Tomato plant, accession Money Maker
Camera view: horizontal (90 deg, fisheye); turntable rotation: 270 degrees
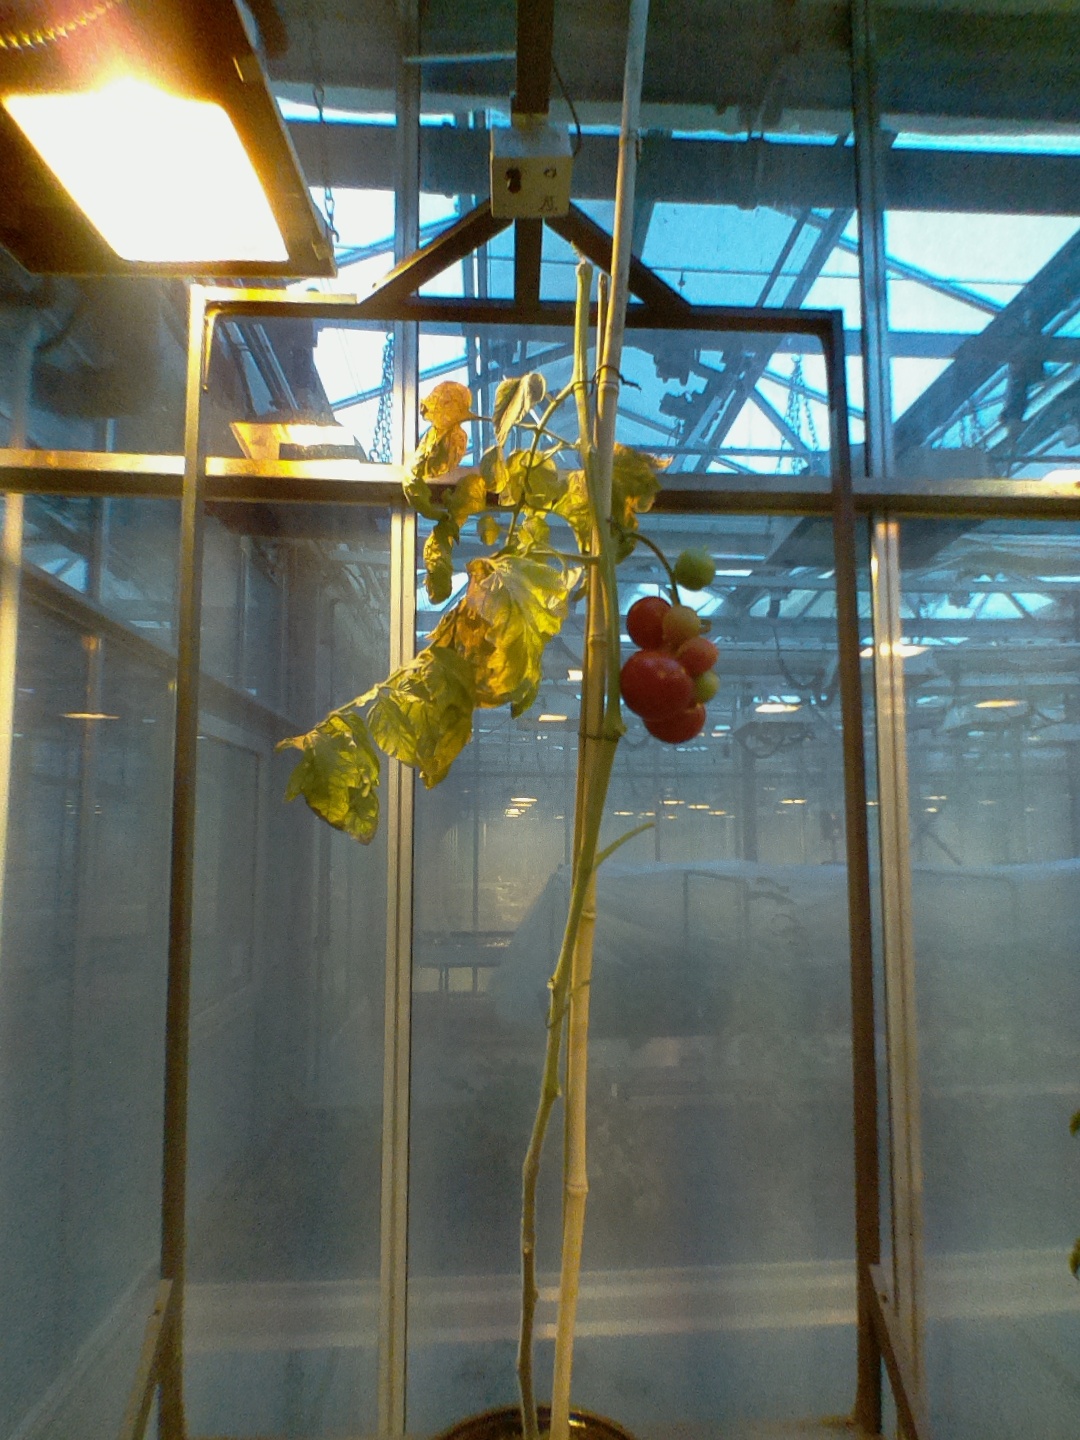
BBCH growth stage 87: 70%-80% of fruits show typical fully ripe color